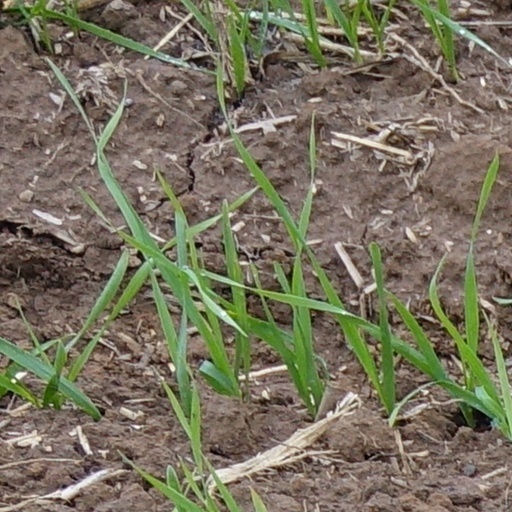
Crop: wheat